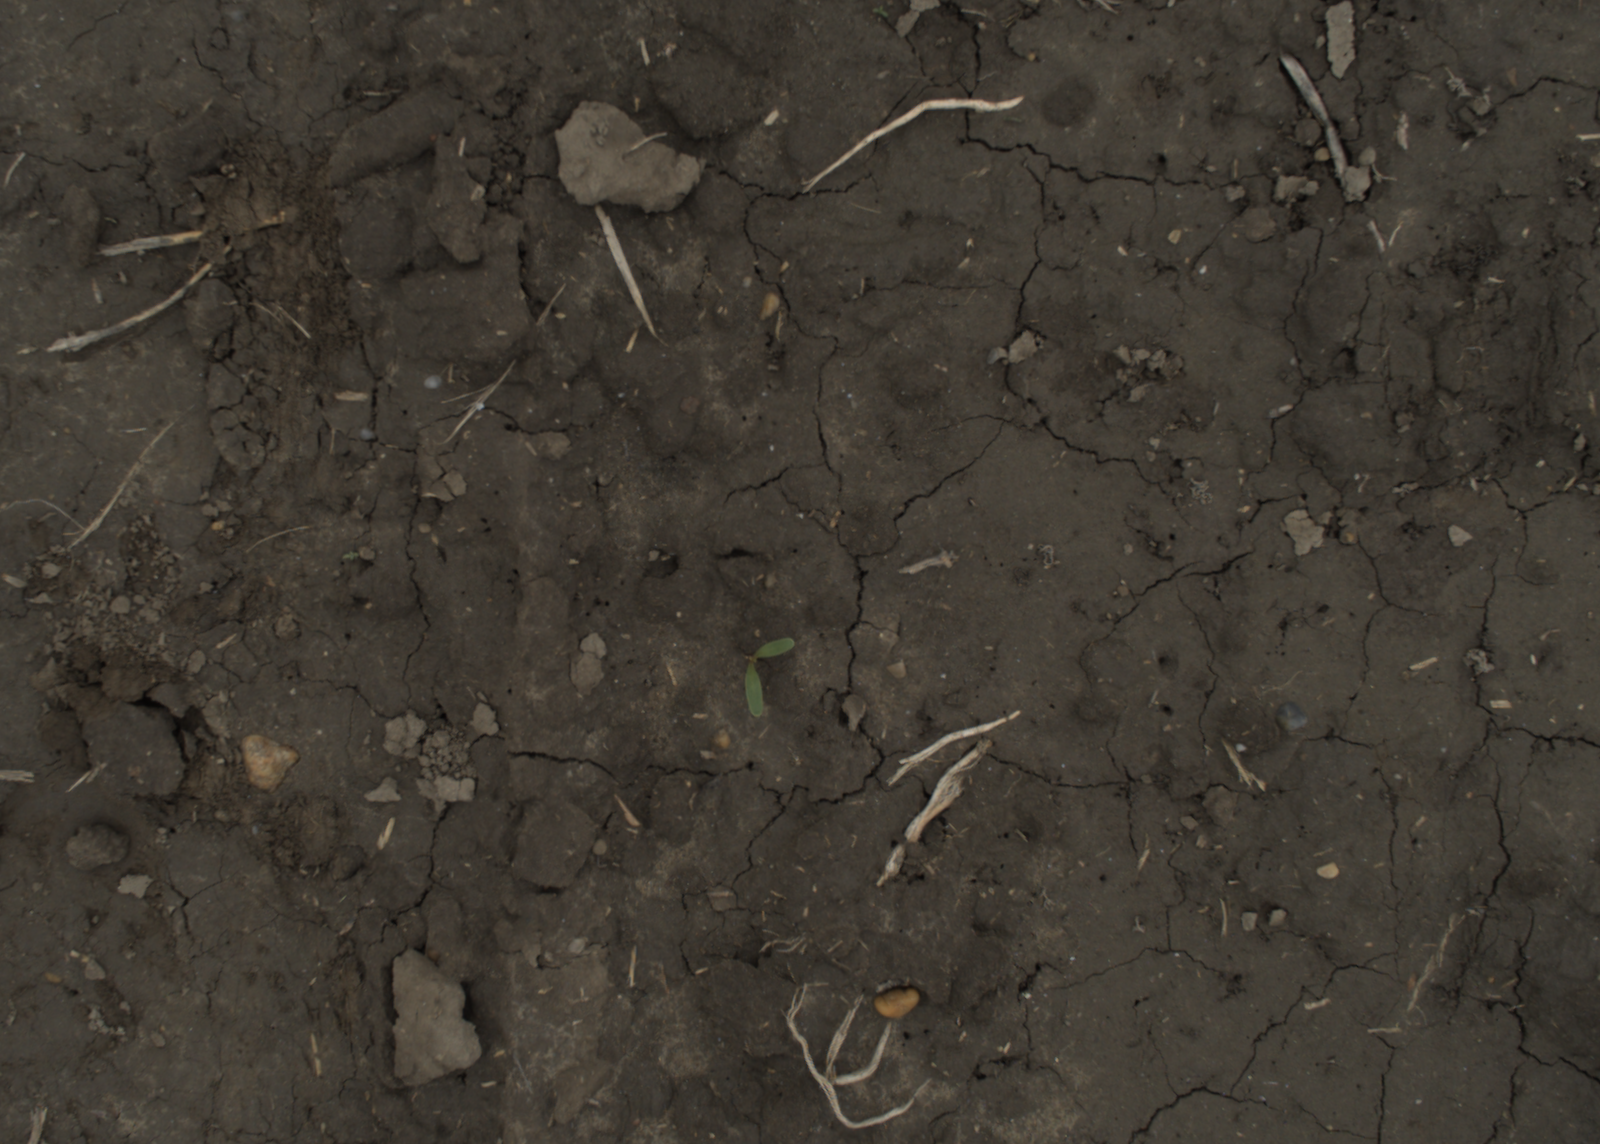
Capture date: 29.09.2021 14:05:56
Weather: cloudy
Wind: medium
Seeding date: 02.09.2021
Plant canopy height (mm): 954